Infighting in the Gulf Cartel

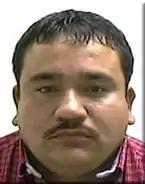
Mug shot of Flores Borrego.

On Memorial Day weekend in 2011, an alleged member of the Gulf Cartel pretended to be a policeman (he was in full uniform, with a pistol, handcuffs, and an embroidered shirt) and abducted a man named Ovidio Guerrero Olivares near Alton, Texas. Guerrero has not been seen by his family members and court records indicate that he "wasn’t even the target of a Gulf Cartel-ordered kidnapping." The police learned more about the kidnapping when they arrested a some cartel members in Mission, Texas; one of the detainees admitted that Guerrero Olivares was kidnapped after the cartel boss in Miguel Alemán, Tamaulipas issued a list of several people he wanted to be kidnapped in the Rio Grande Valley and sent south into Mexico for questioning after a load of cocaine was stolen. The kidnapper was sentenced to prison, while reports from within the organization state that the cartel boss of Miguel Alemán – Miguel "El Gringo" Villarreal – was killed in Valle Hermoso, Tamaulipas during the cartel infighting. In addition, the family of Guerrero Olivares fled and abandoned their house.